A&P

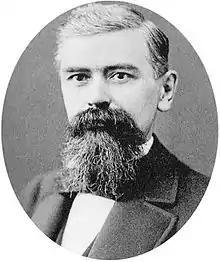
George Huntington Hartford, mid-1870s

Hartford joined Gilman & Company as a clerk perhaps in the late 1850s; Hartford later was promoted to bookkeeper, then cashier, in 1866. By 1871 Hartford was in a position of authority and was responsible for expanding A&P to Chicago after its great fire. A&P's first store outside New York City was opened just days after the disaster. The firm rapidly expanded; in 1875 A&P had stores in 16 cities. In 1878, Gilman left the active management of the firm to Hartford. By then, the firm operated 70 lavishly equipped stores and a mail order business with combined annual sales of $1 million.